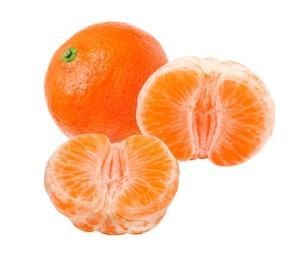
Label: mandarine